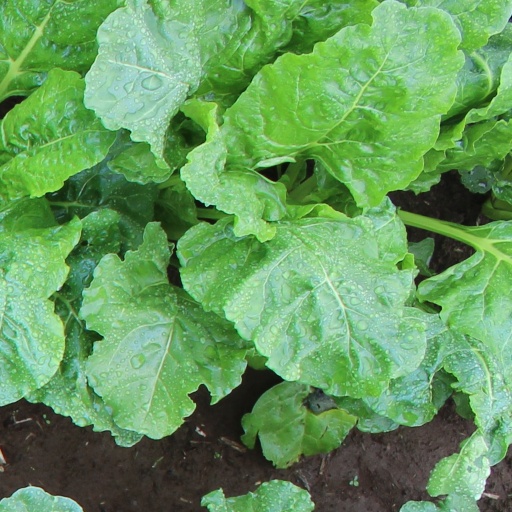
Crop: sugar beet